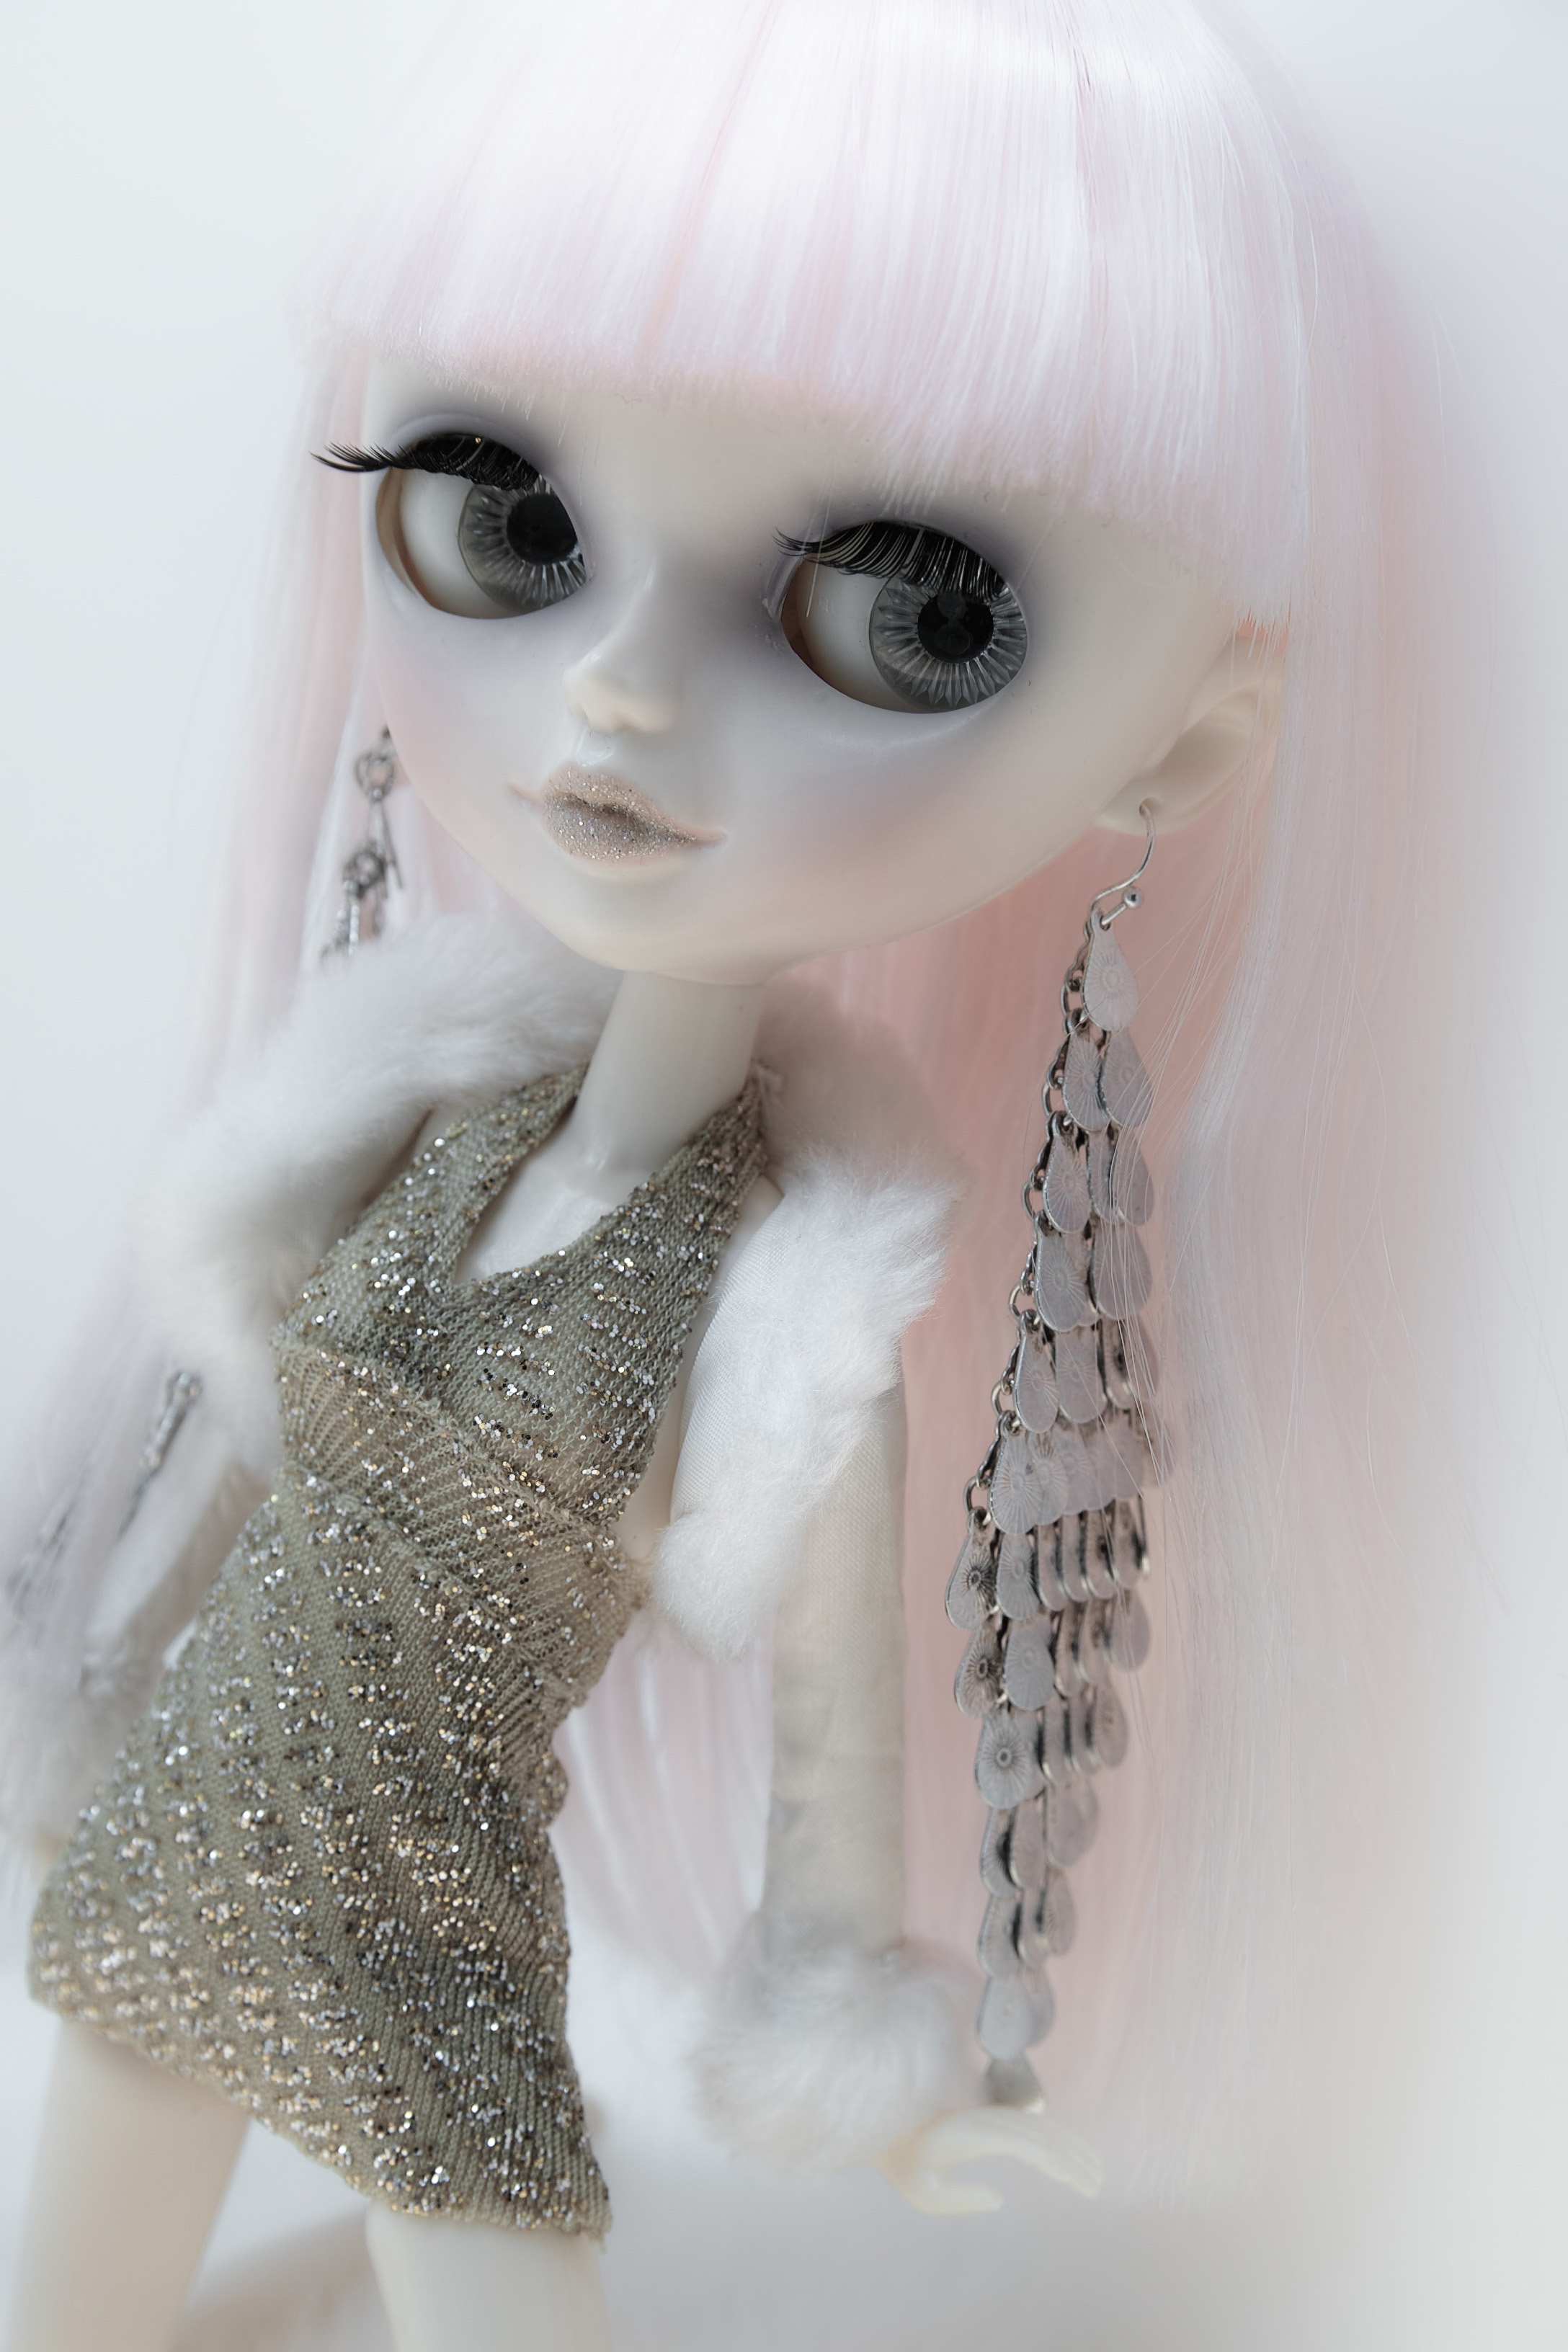
hair, white, model, fashion, clothing, pink, toy, close up, face, doll, dress, eye, head, skin, beauty, blond, organ, costume, photo shoot, girls toys, doll face, artist doll